Kim Il Sung and Kim Jong Il badges

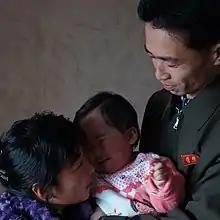
A badge featuring both Kim Il Sung and Kim Jong Il is the most prestigious type.

The badges come in different shapes and sizes. Unlike in China, where Chairman Mao badges were diverse because their production was not overseen by the government, North Korean badges have relatively little variation. All in all, there are more than 20 different designs. The size, shape, colouring, and type of metal of the design is indicative of the social status and institutional affiliations of the person wearing it. For instance, party youths wear large round badges, whereas common people wear smaller round badges.